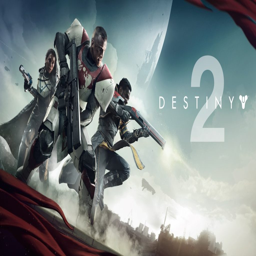
destiny has taken the world by storm